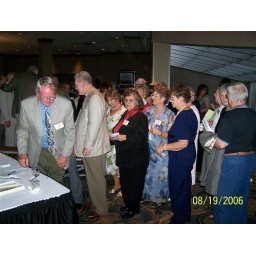
More action at the sign in table